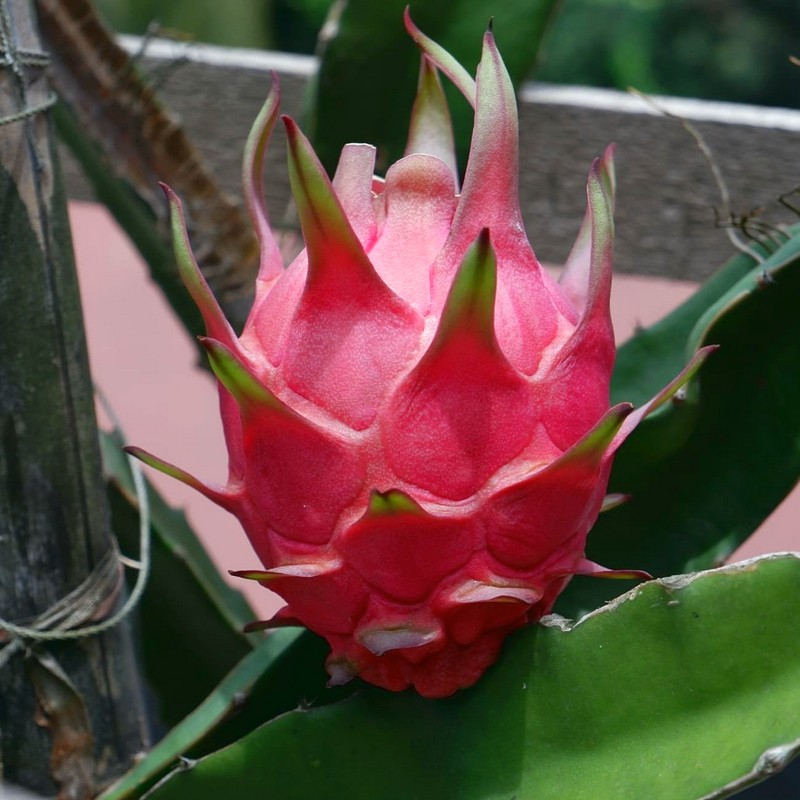
Label: Fresh Dragon Fruit